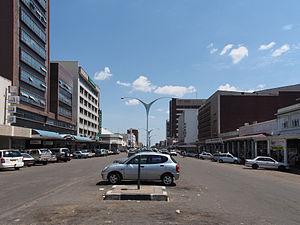
Bulawayo est une ville du Zimbabwe, au cœur du Matabeleland. Elle est située à 369 km au sud-ouest de Harare. Deuxième ville du pays, elle comptait une population de 653 337 habitants au recensement de 2012.